André-Pierre Gignac

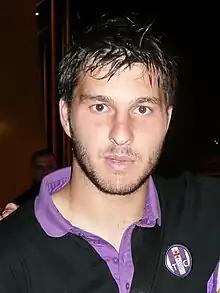
Gignac playing for Toulouse colours in 2008

In the 2008–09 season, Gignac's form blossomed as he became first-choice striker following the departure of Johan Elmander to Bolton Wanderers. He scored his first goal of the season in Toulouse's second match, against Le Havre, with an 88th-minute strike to seal a 2–1 victory. Over the course of the season, Gignac scored several vital goals for his club, notably braces against Sochaux, Grenoble, Saint-Étienne, Marseille and twice against Nice, including his final two goals of the season. He overtook Johan Elmander (Toulouse's top scorer the season prior with 11 goals) during the 19th league match. In the events leading up to the 31st matchday, he was challenged by his coach Alain Casanova to score a goal with his left foot (weak foot). The coach promised to kiss his left foot in front of everyone if he scored with his left foot against Nantes in that match. Gignac practiced shooting with his left foot the entire week and in the match, he scored the only goal of the night with his left foot. For his efforts, he was awarded the UNFP Player of the Month award twice for September and March, nominated for the Ligue 1 Player of the Year Award (which was won by Yoann Gourcuff), selected to the Ligue 1 Team of the Year and received the league's top scorer award with 24 goals to his name.